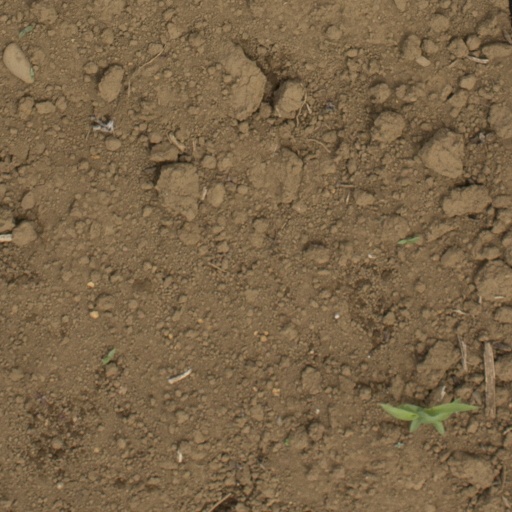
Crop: Jerusalem artichoke